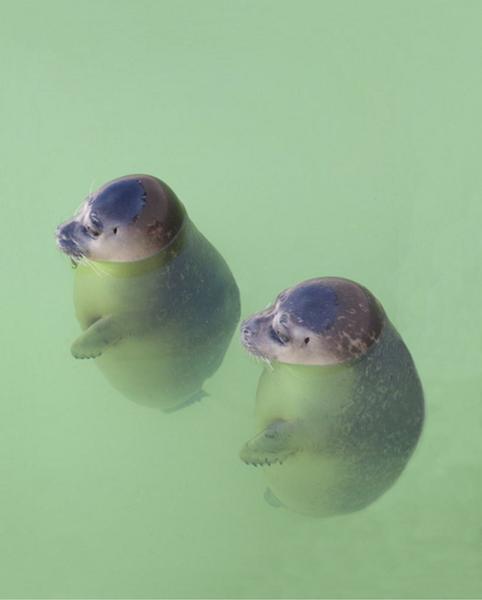
回答: 兄ちゃんゼラチンってすごいね